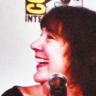
Age: 61